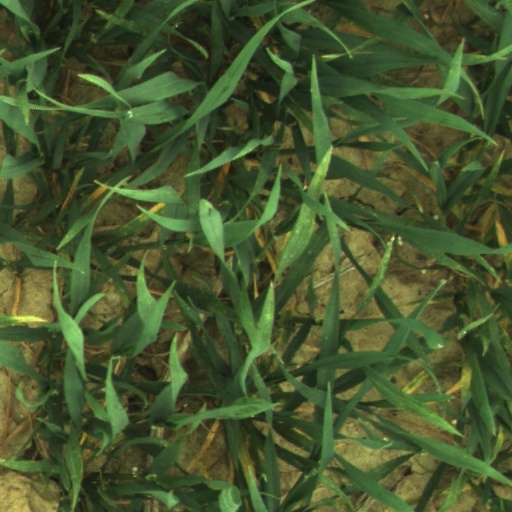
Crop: wheat